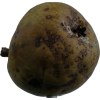
Label: pear